Venusberg (novel)

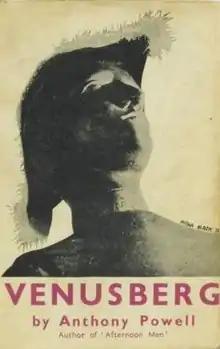
First edition(publ. Duckworth, cover by Misha Black)

Venusberg is the second novel by the English writer Anthony Powell. Published in 1932, it is set in an unidentified Baltic country which draws clearly on Powell's experiences in Finland and Estonia. Some see the novel as part of the Ruritanian tradition (cf. "The Prisoner of Zenda"), perhaps a modernist pastiche of the form.